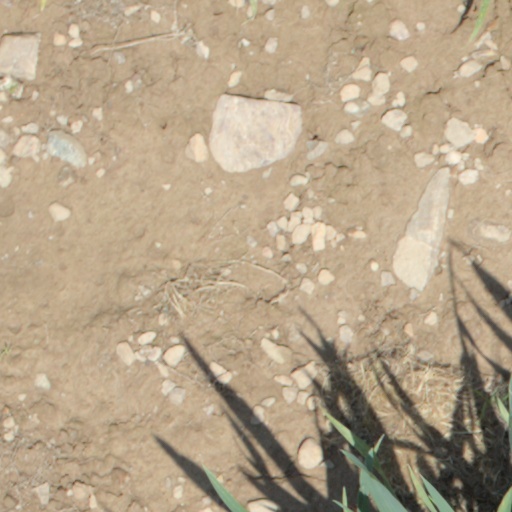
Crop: wheat